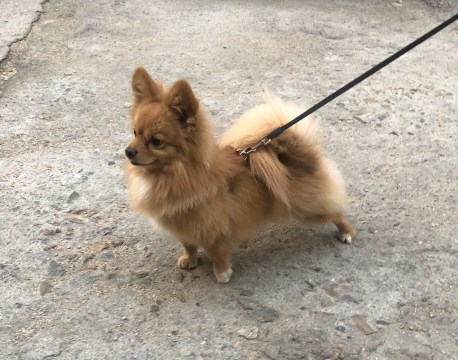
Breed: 1936-n000005-Pomeranian